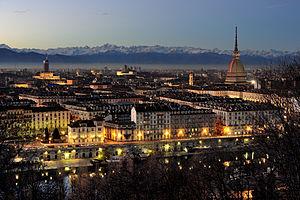
Turin est une ville italienne, chef-lieu de la ville métropolitaine de Turin et de la région du Piémont. Turin a été la capitale des États de Savoie de 1563 à 1713, du royaume de Sicile de 1713 à 1720, du royaume de Sardaigne de 1720 à 1861 et du royaume d'Italie de 1861 à 1865.
Le titre de Capitale européenne de la jeunesse est transmis chaque année à une ville européenne différente, pour une période d'un an. C'est une occasion pour la ville choisie de montrer la vie et le développement social, économique et culturel liés à la jeunesse.
Cet article concerne une liste des principales villes d'Italie par nombre d'habitants. Ci-dessous se dresse une liste des villes de plus de 50 000 habitants le 31 décembre 2018, classées par leur nombre d'habitants selon les chiffres de l'Institut national de statistique.